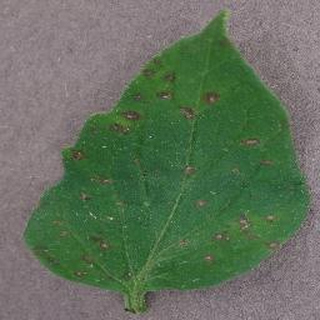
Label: tomato_septoria_leaf_spot